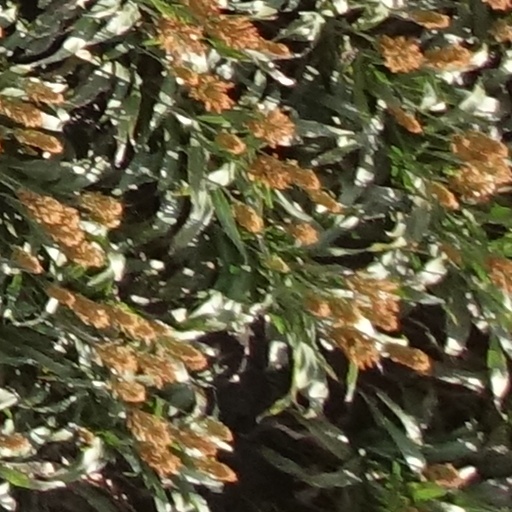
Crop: sorghum